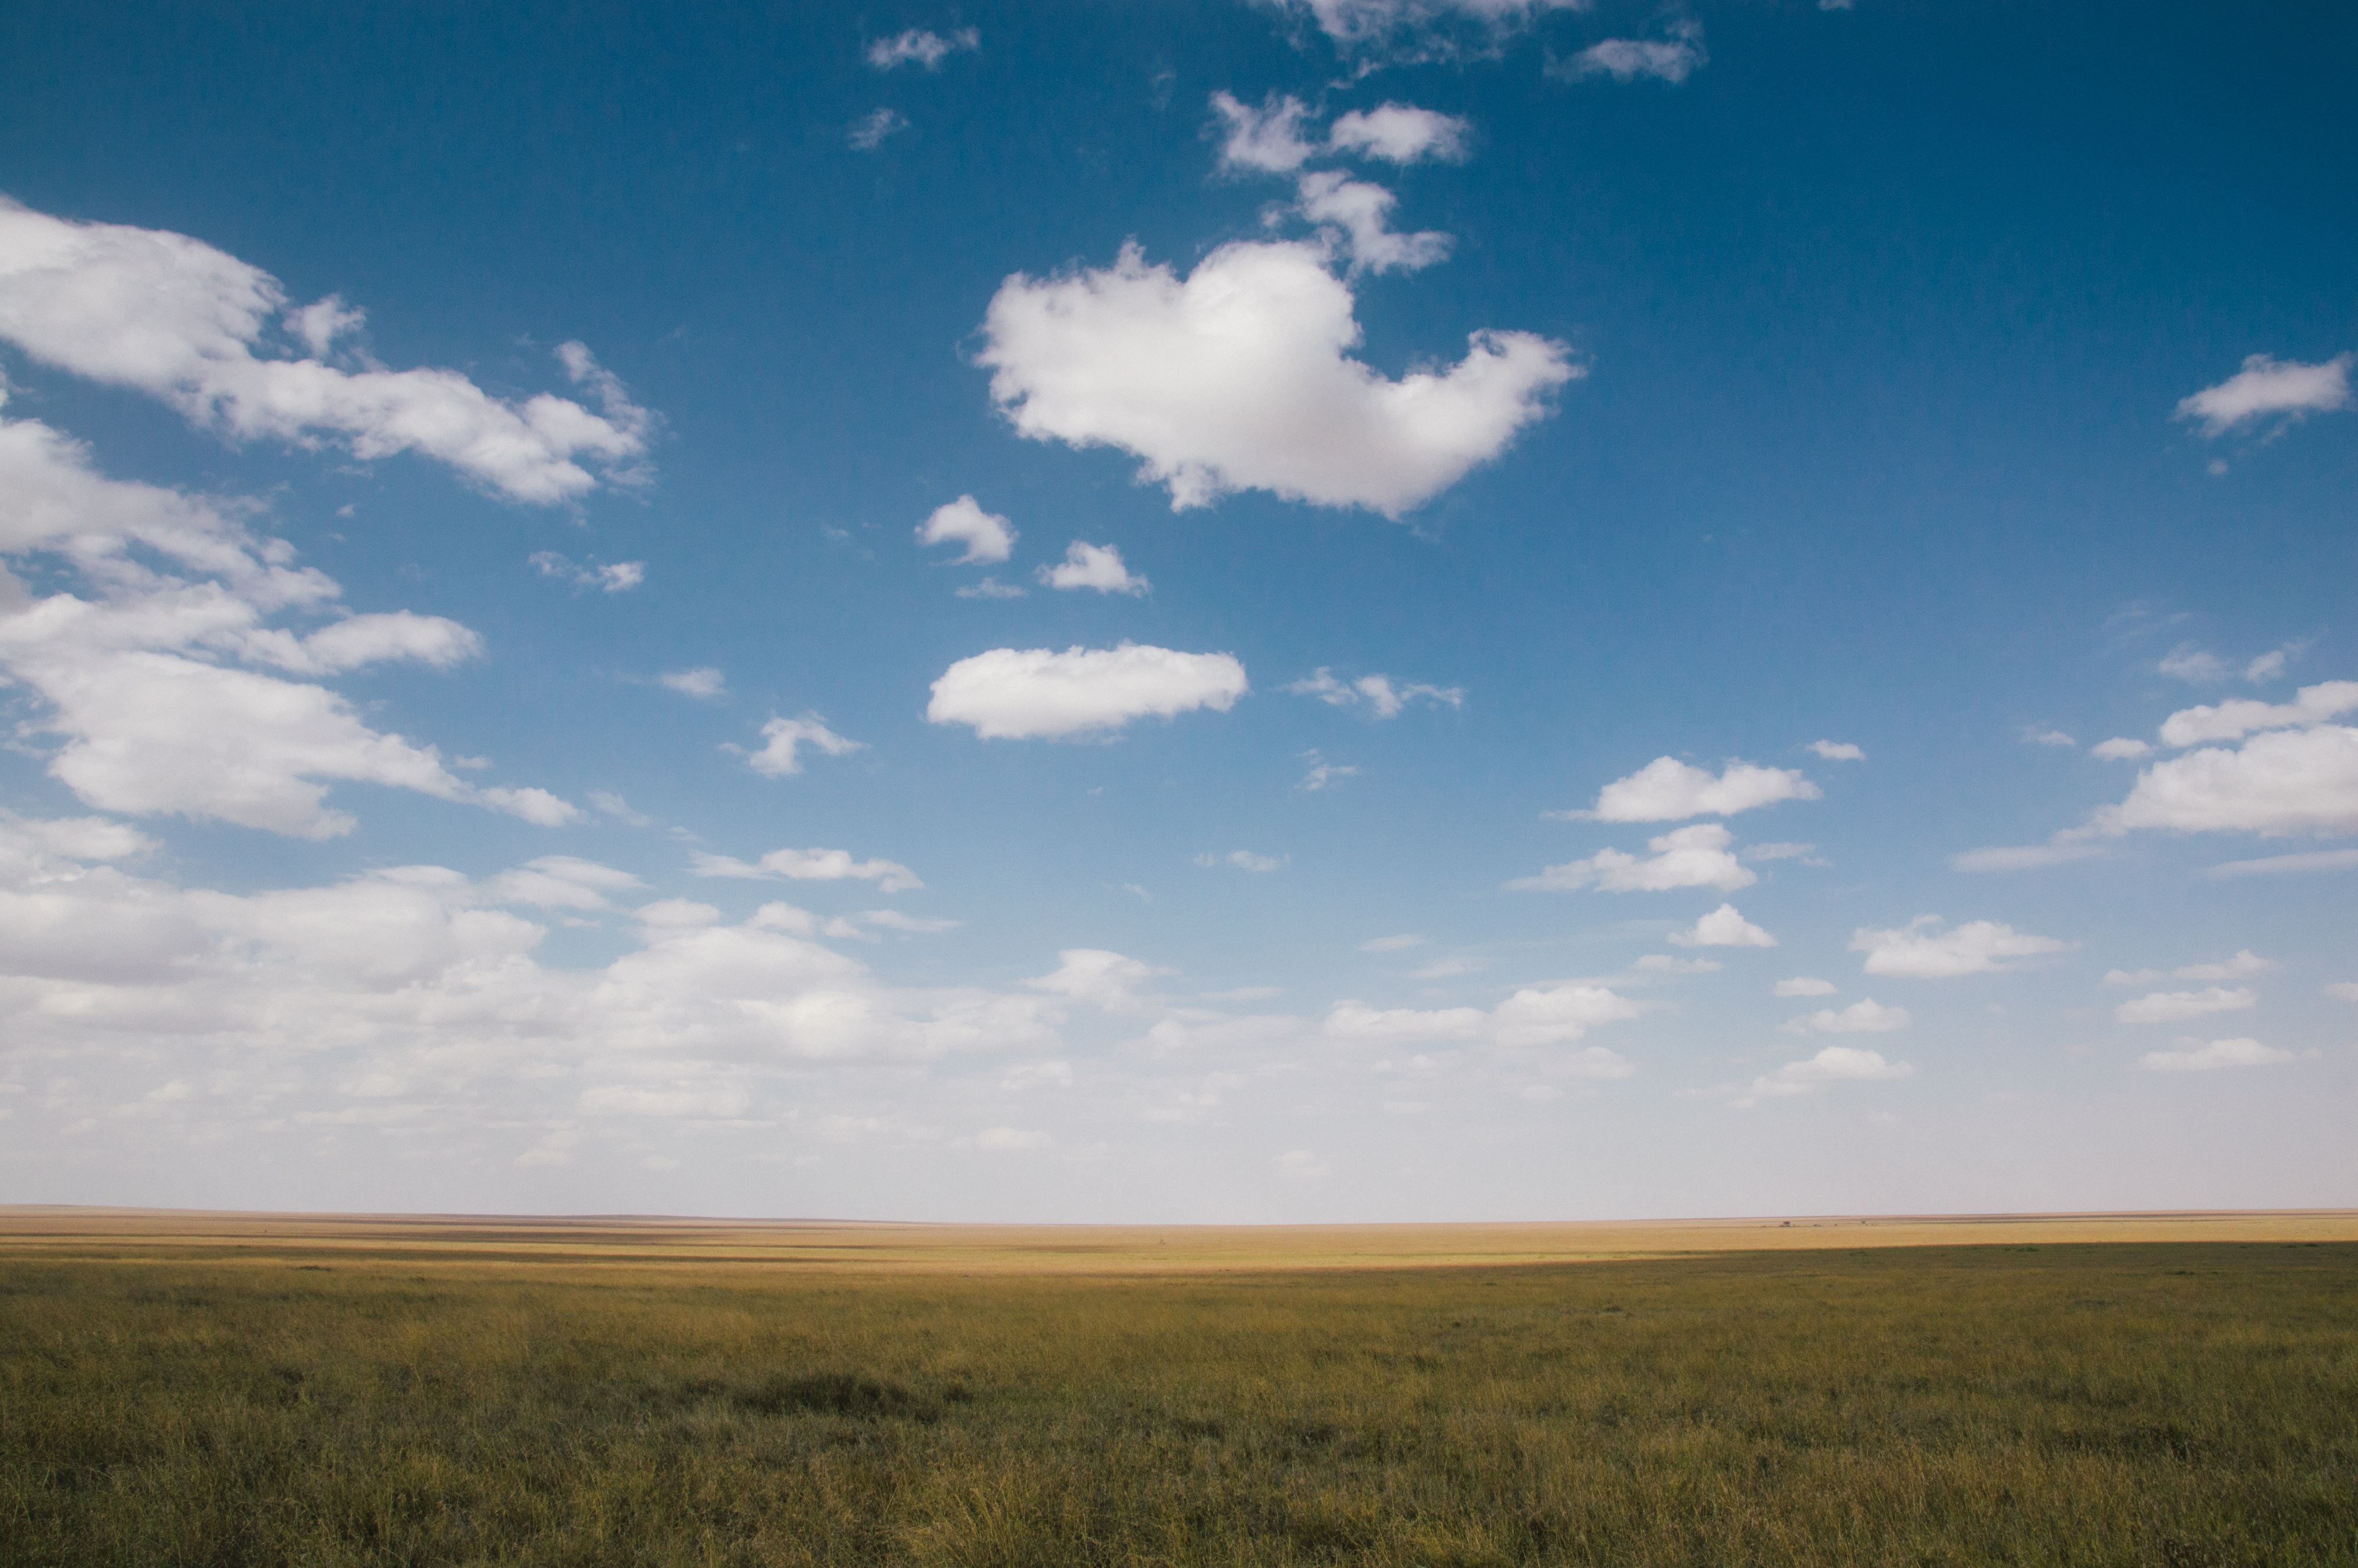
landscape, grass, horizon, cloud, sky, field, meadow, prairie, sunlight, hill, wind, pasture, cumulus, agriculture, savanna, plain, grassland, plateau, habitat, ecosystem, steppe, rural area, meteorological phenomenon, natural environment, grass family, ecoregion